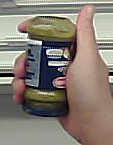
Product: barilla_pesto